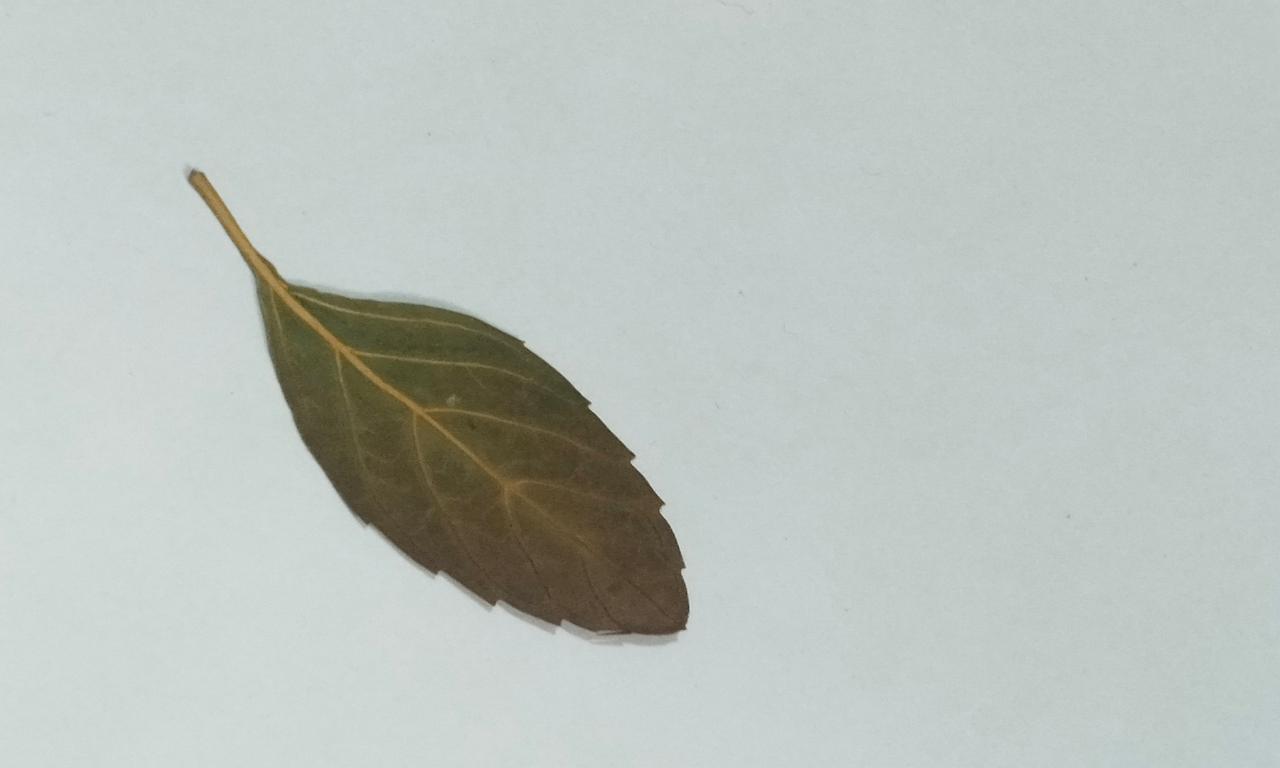
Label: Dried